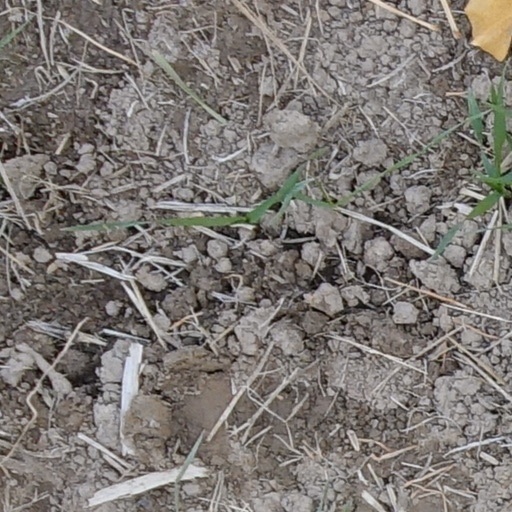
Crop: wheat